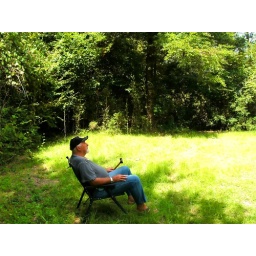
Best seat in the house